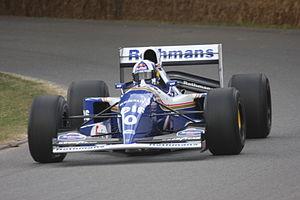
La Williams FW16 est la monoplace de Formule 1 engagée par l'écurie Williams F1 Team lors de la saison 1994 de Formule 1. Elle est pilotée par le Britannique Damon Hill et le Brésilien Ayrton Senna qui sera remplacé par les Britanniques David Coulthard et Nigel Mansell à la suite de son accident mortel lors du Grand Prix de Saint-Marin 1994. La FW16 est conçue par Adrian Newey avec les changements réglementaires principaux que la FIA a présenté lors de l'inter-saison, interdisant les dispositifs électroniques.
Damon Graham Devereux Hill, dit Damon Hill, né le 17 septembre 1960 à Hampstead, est un pilote automobile anglais, champion du monde de Formule 1 en 1996. Fils de Graham Hill, titré en 1962 et 1968, il est le premier champion du monde de Formule 1 à avoir succédé à son père au palmarès de son sport, Nico Rosberg l'imitant en 2016.